Presque Isle State Park

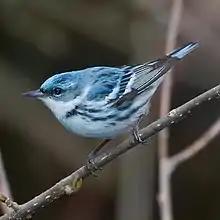
A blue and white bird perched on stick.

According to the DCNR, because it has so "many unique habitats, Presque Isle contains a greater number of the state's endangered, threatened and rare species than any other area of comparable size in Pennsylvania". The DCNR recognizes seven different ecological zones within Presque Isle State Park, each with a different plant and animal community. These zones are: Lake Erie; the beaches and shoreline; sandy plain and ponds; dunes and ridges; marshes and old ponds; heath and sub-climax forest; and the climax forest. Lake Erie, which surrounds the park, is the first zone and is home to 80 species of fish and at least six species of crustaceans.